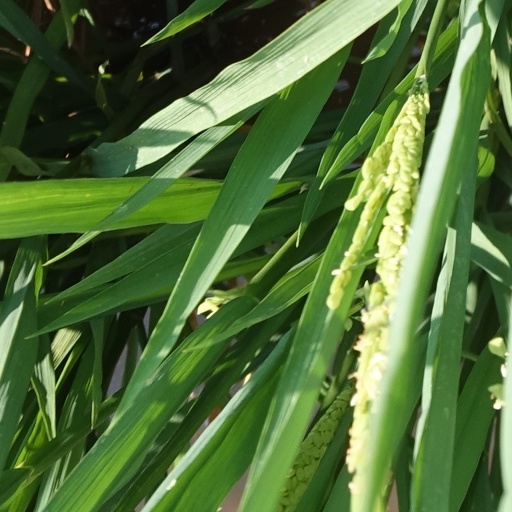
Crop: rice